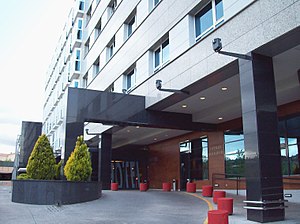
Operación Puerto / Guardia Civils undersøgelse / Arrestationer
Indgangen til cafeen på Hotel Pío XII i Madrid, hvor Fuentes, Merino Batres og Saiz kort før de blev anholdt af Guardia Civil, den 23. maj 2006.
Operación Puerto er en indsats mod doping i elitesport, der fandt sted i Spanien. Denne indsats gjorde at man kunne optrævle det dopingnetværk som lægen Eufemiano Fuentes stod bag; et netværk der sagde at de kunne tilbyde forskellige ulovlige praksisser til at forbedre ydeevnen hos sine sportsklienter: hormoner, medikamenter og blodtransfusioner.